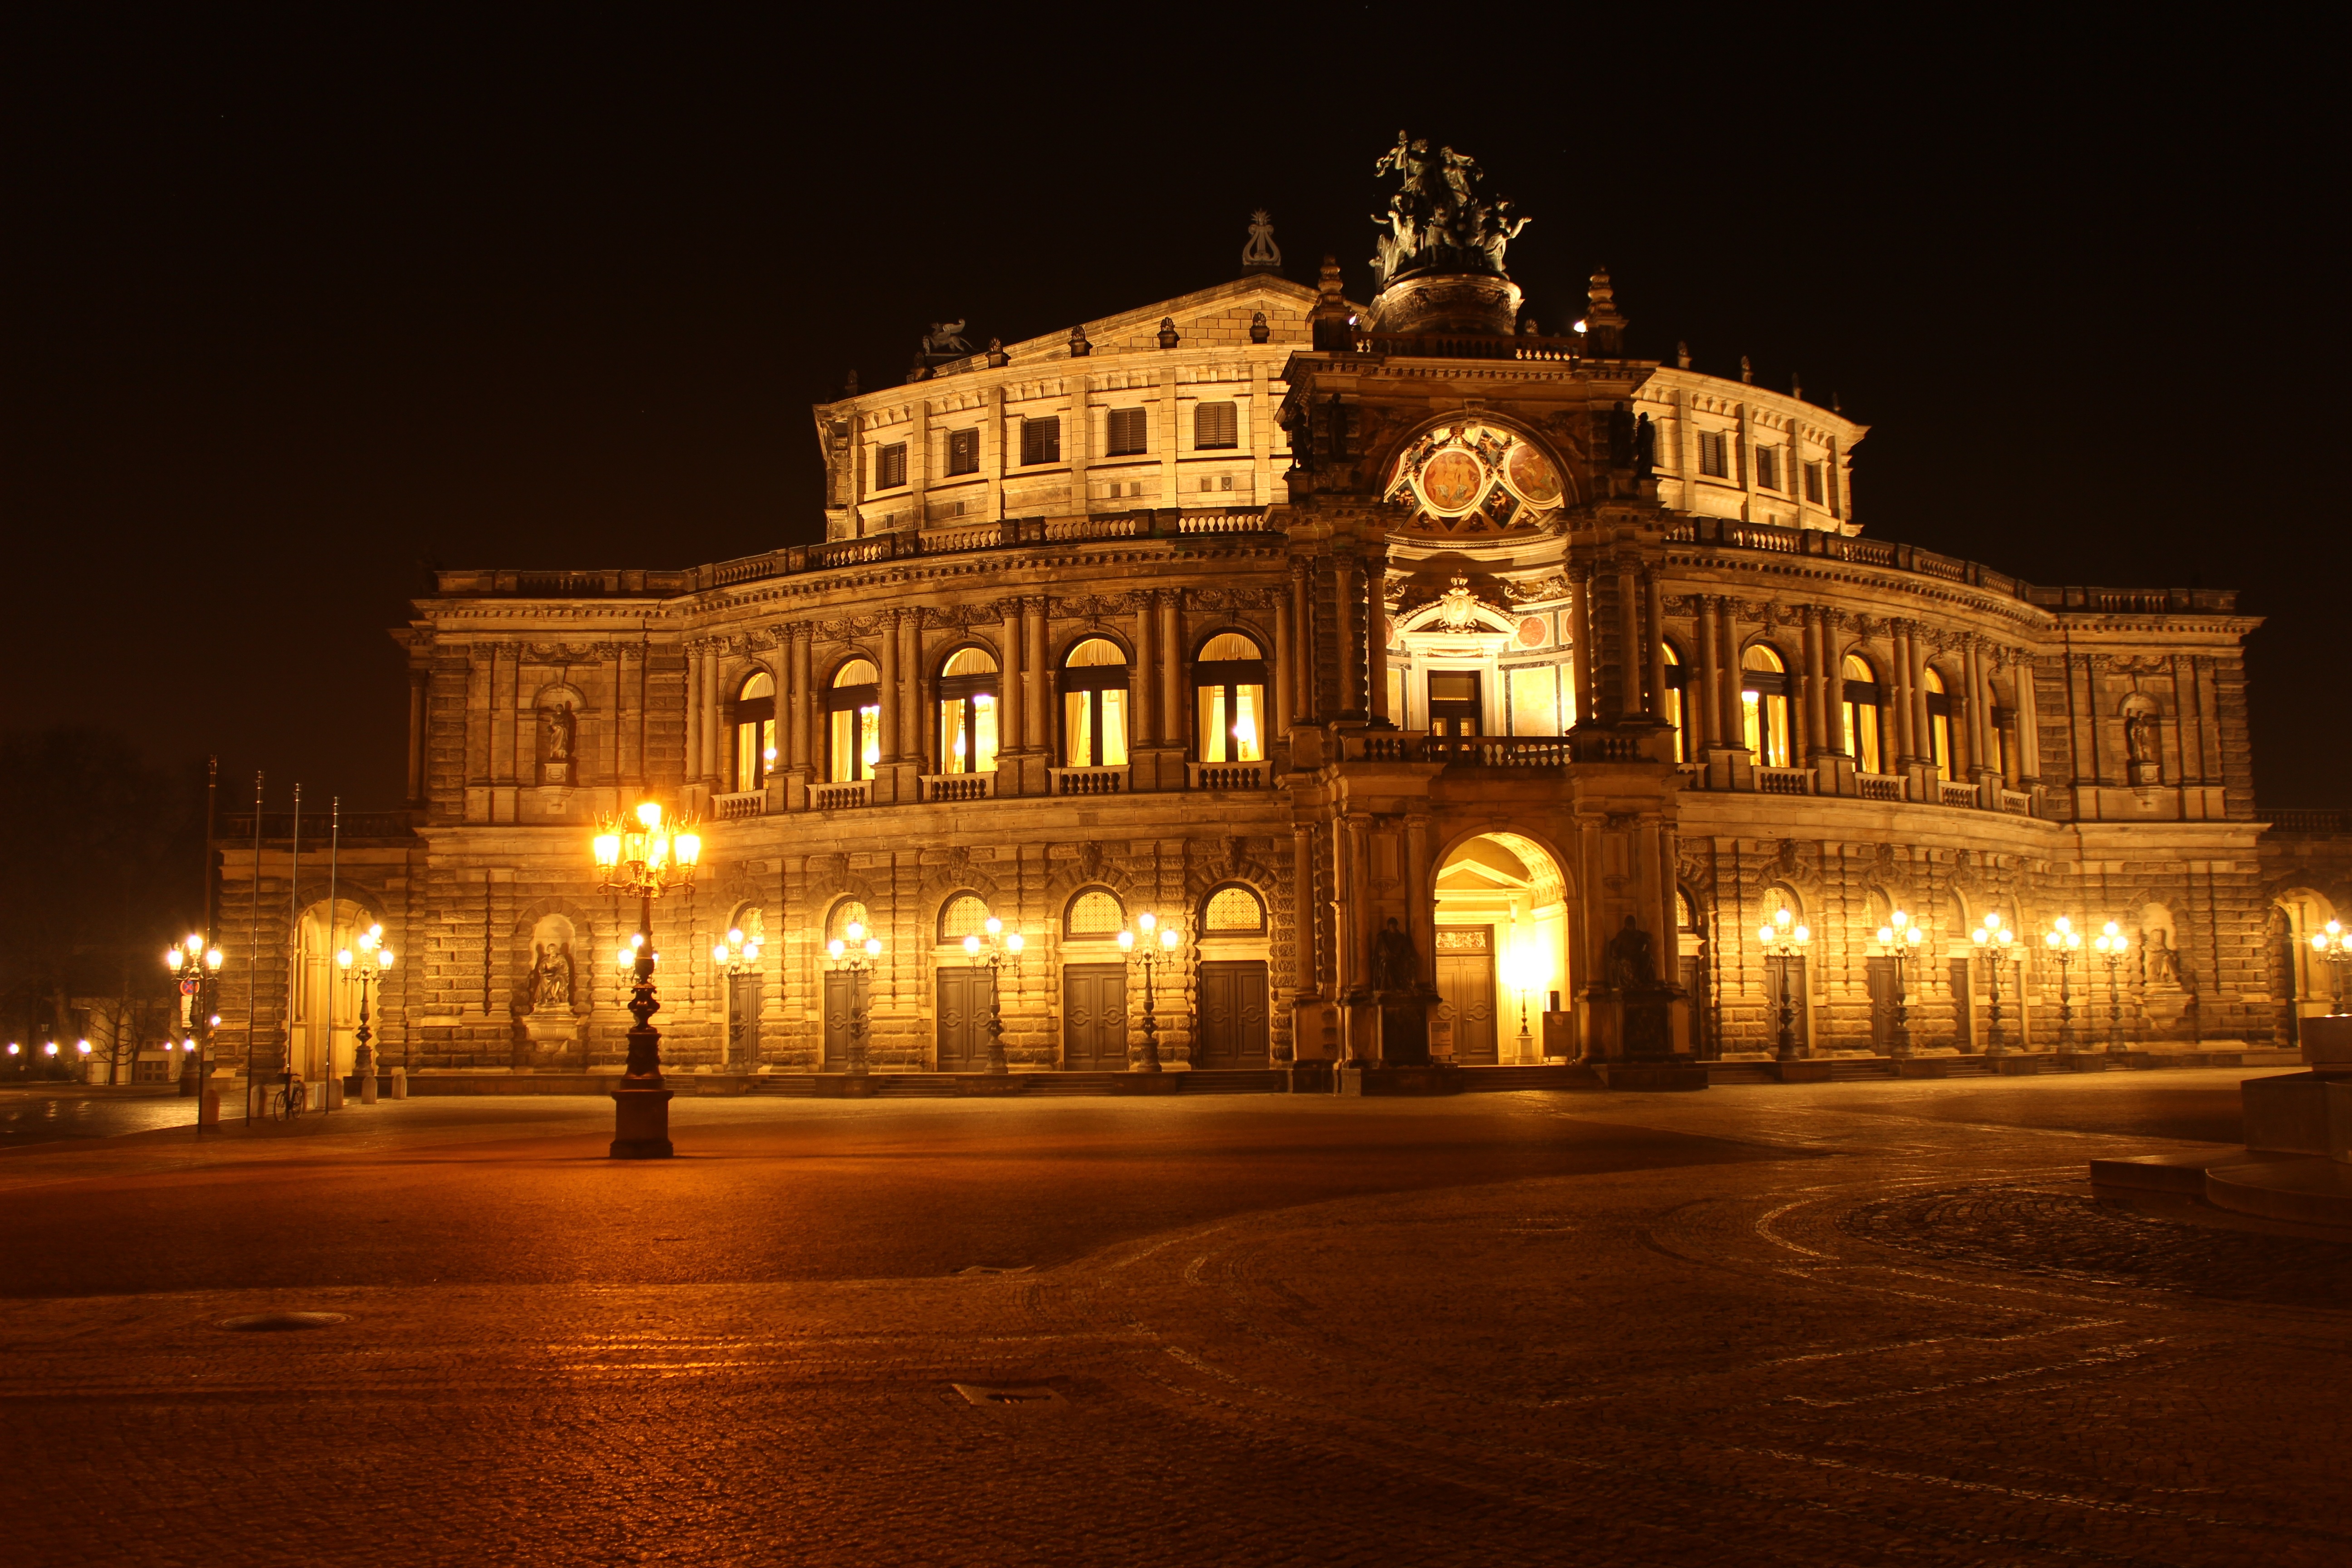
light, architecture, night, building, palace, city, cityscape, dusk, evening, reflection, opera, opera house, romance, romantic, landmark, darkness, lighting, spotlight, city view, at night, old town, lights, germany, beautiful, historically, night view, city lights, saxony, dresden, construction art, state capital, semper opera house, ancient history, radeberger